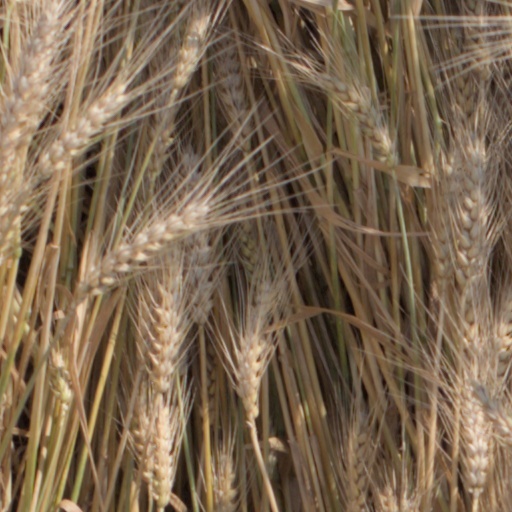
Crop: wheat